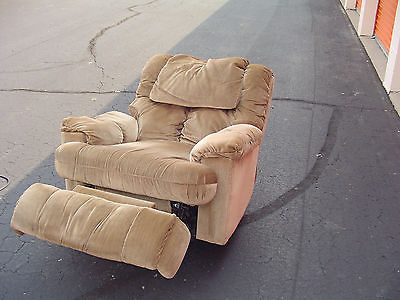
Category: chair